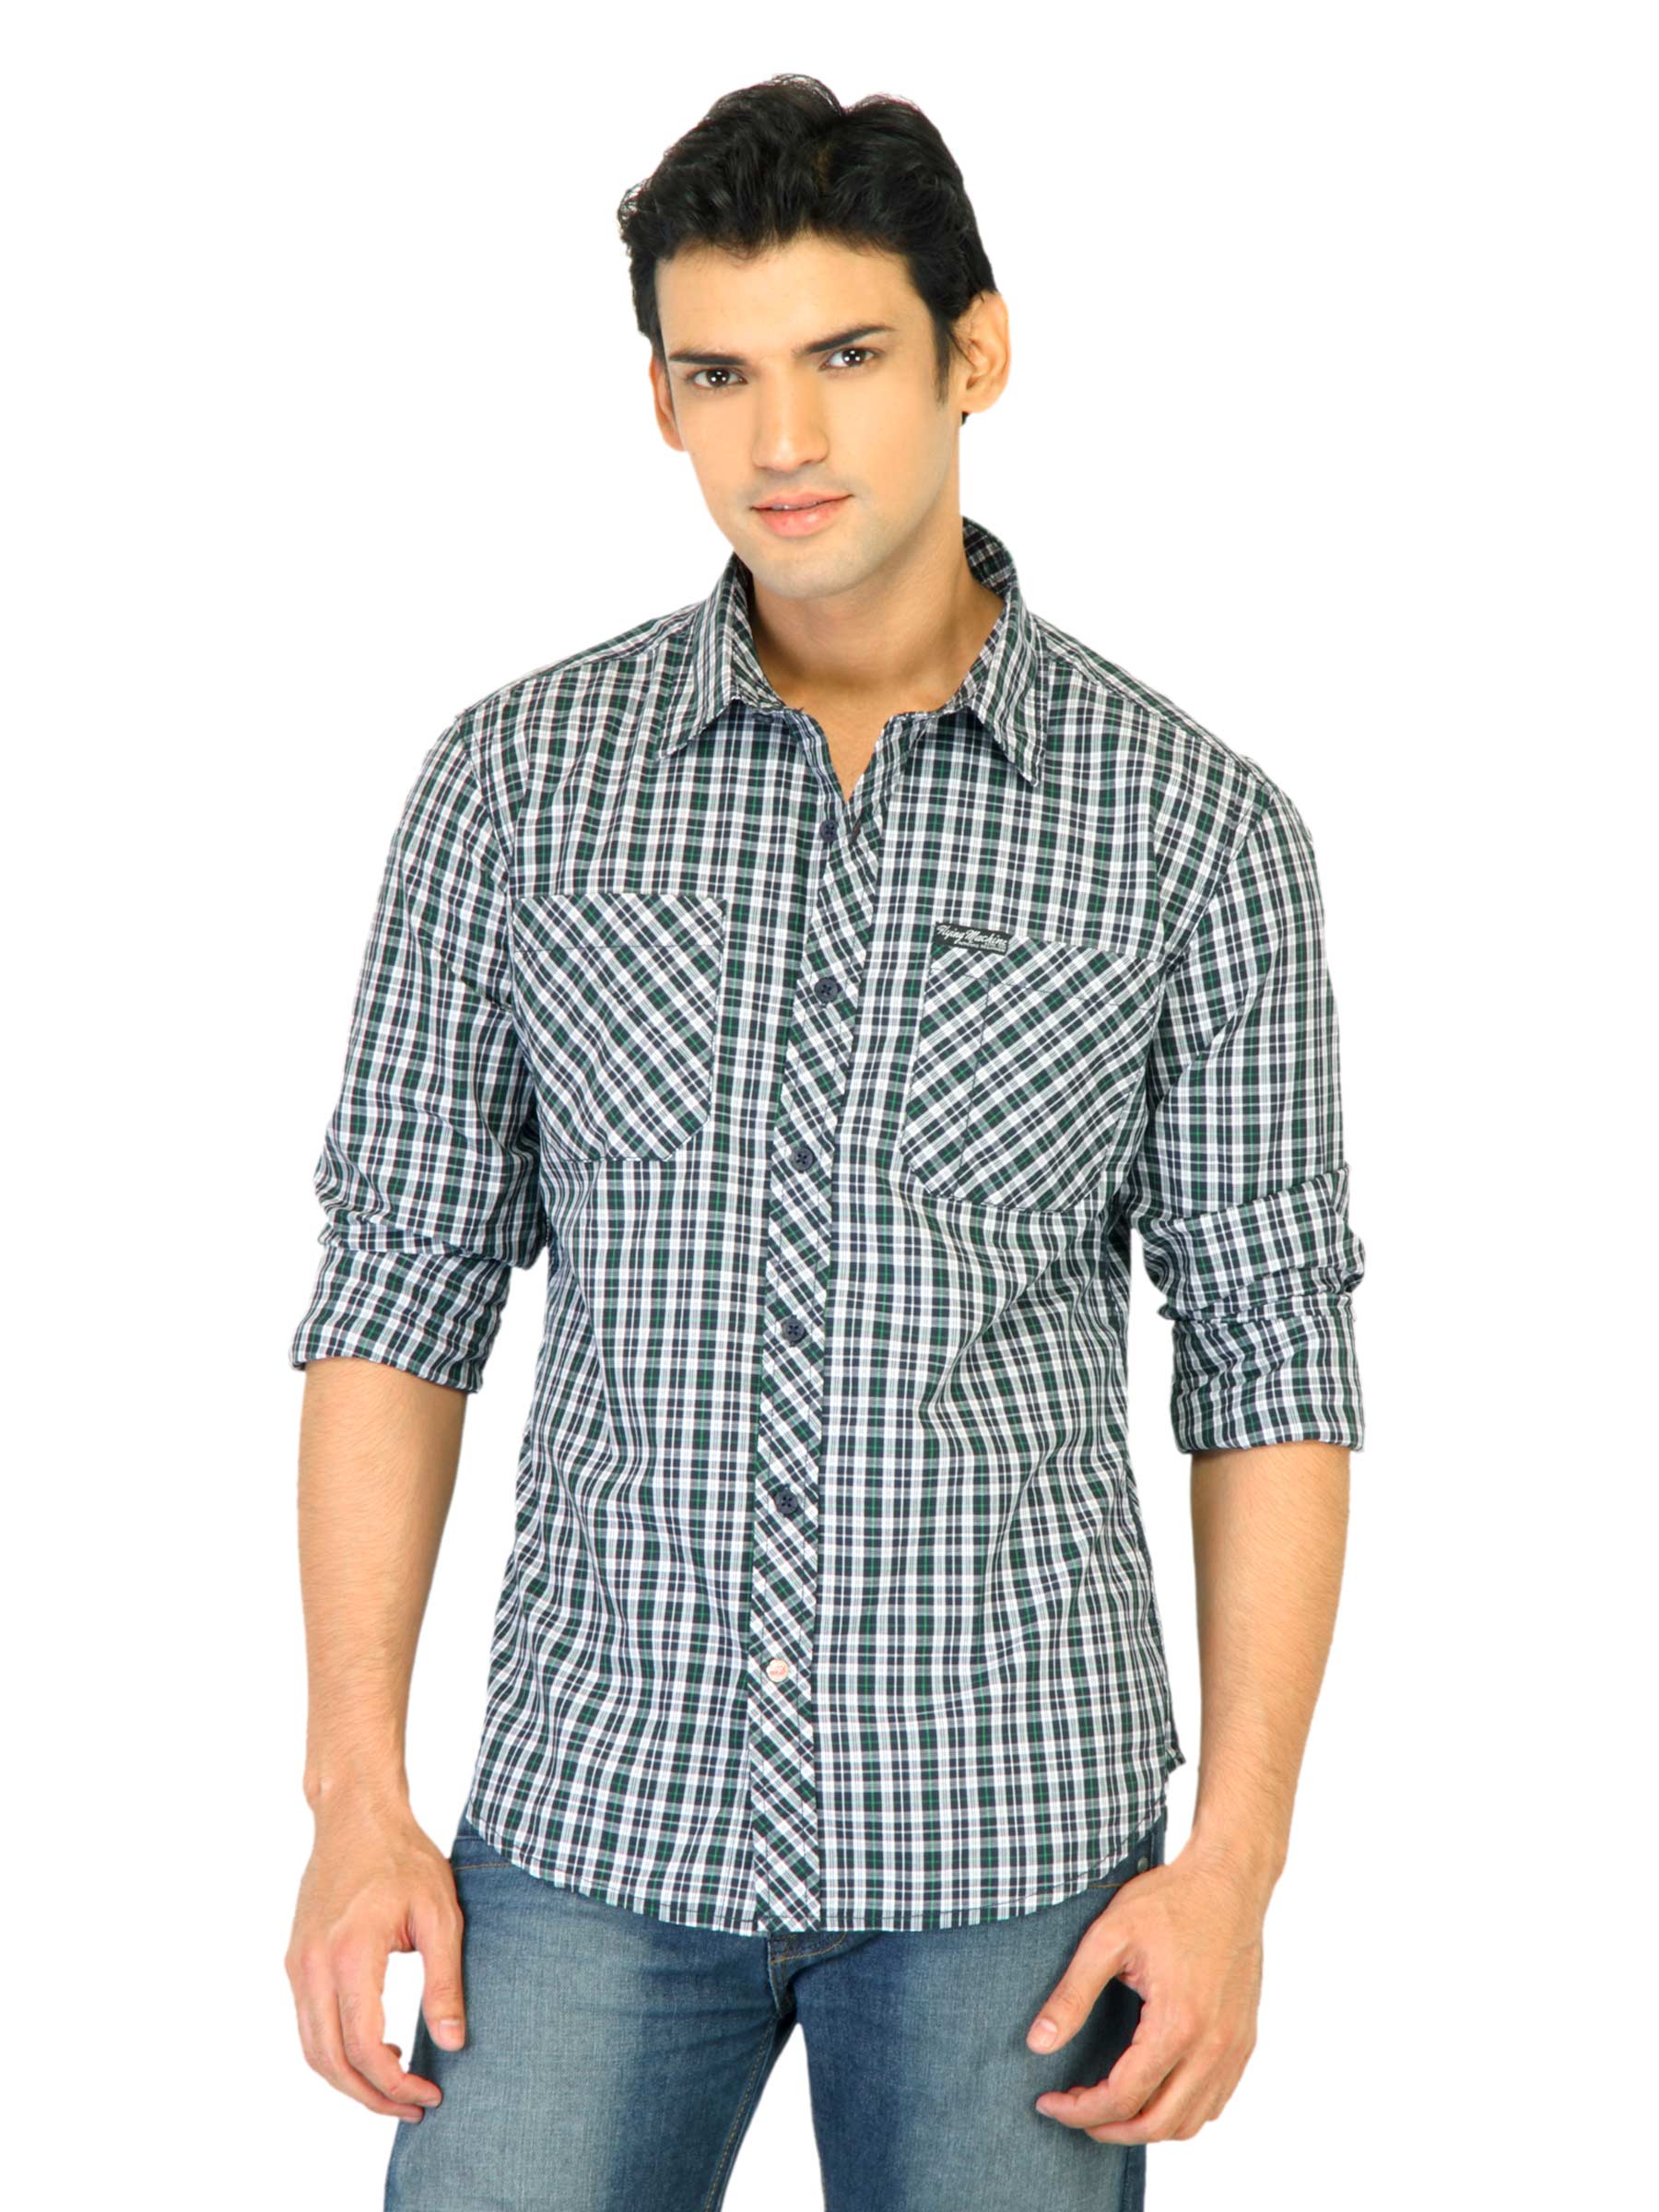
Flying Machine Men Check Green Shirts
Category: Apparel / Topwear / Shirts
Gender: Men
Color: Green
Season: Fall 2011
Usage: Casual